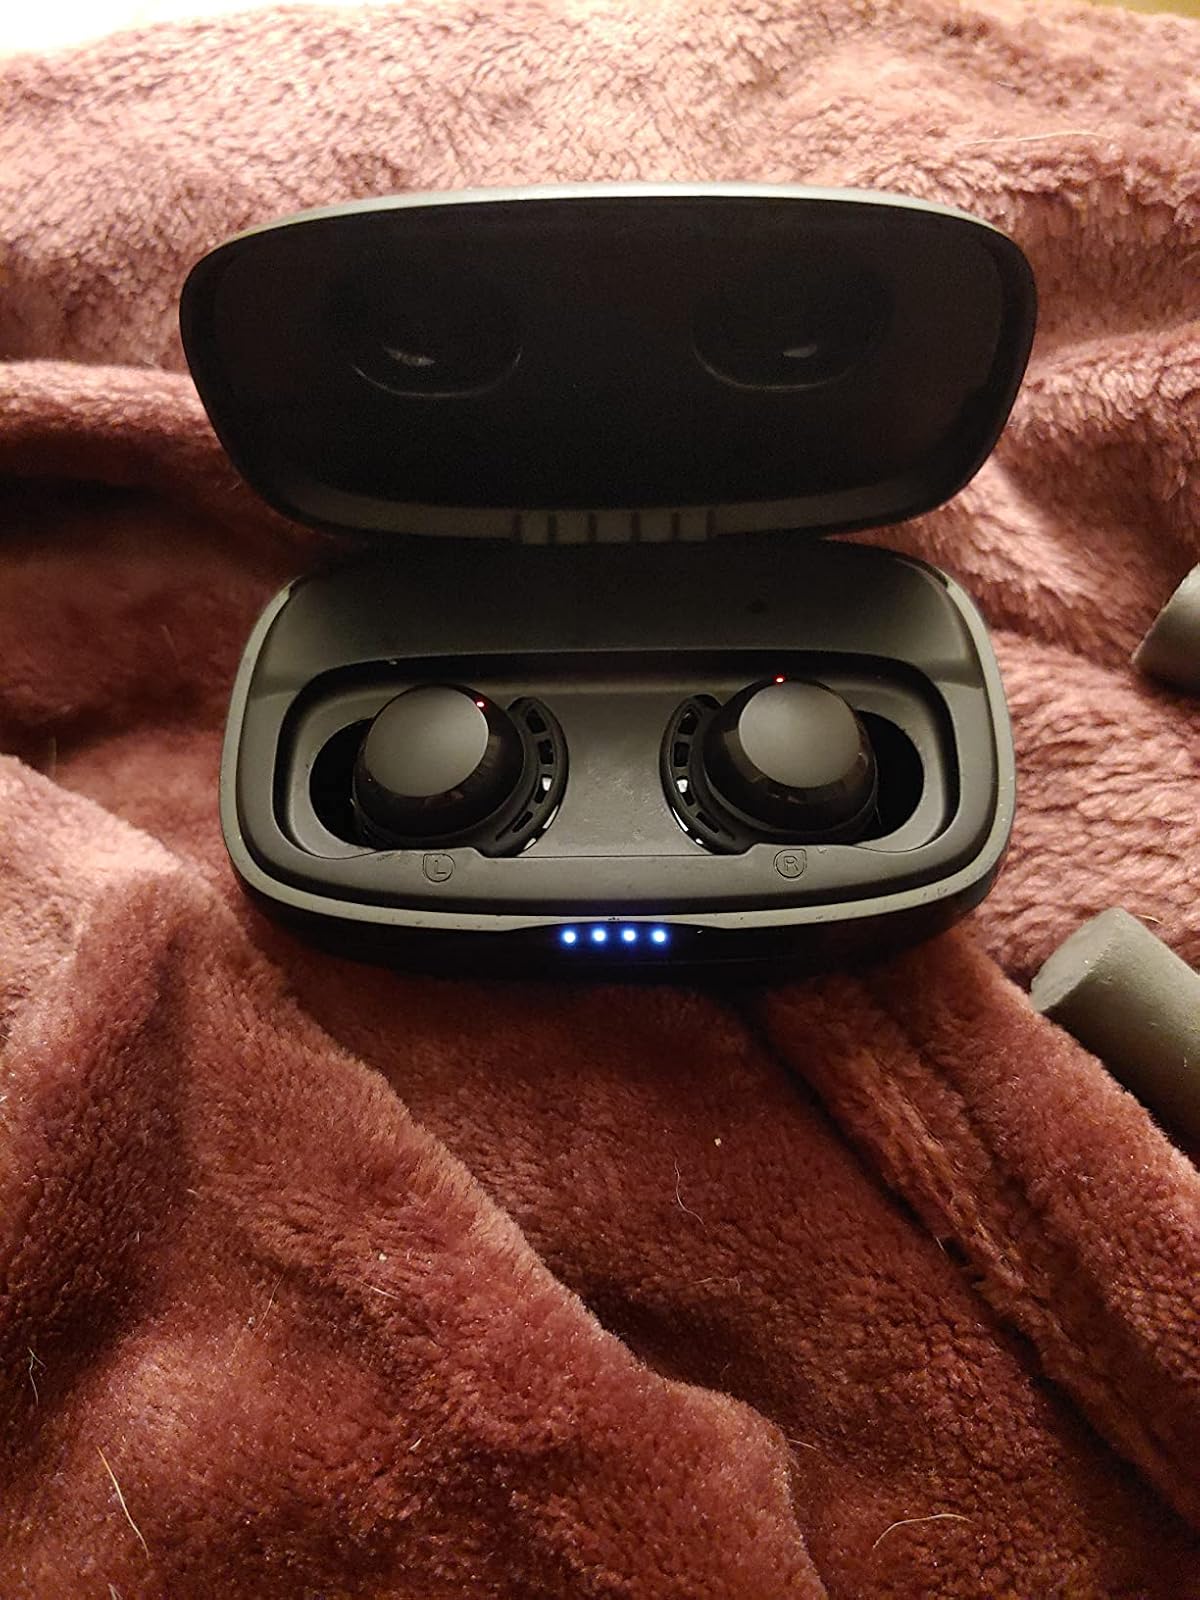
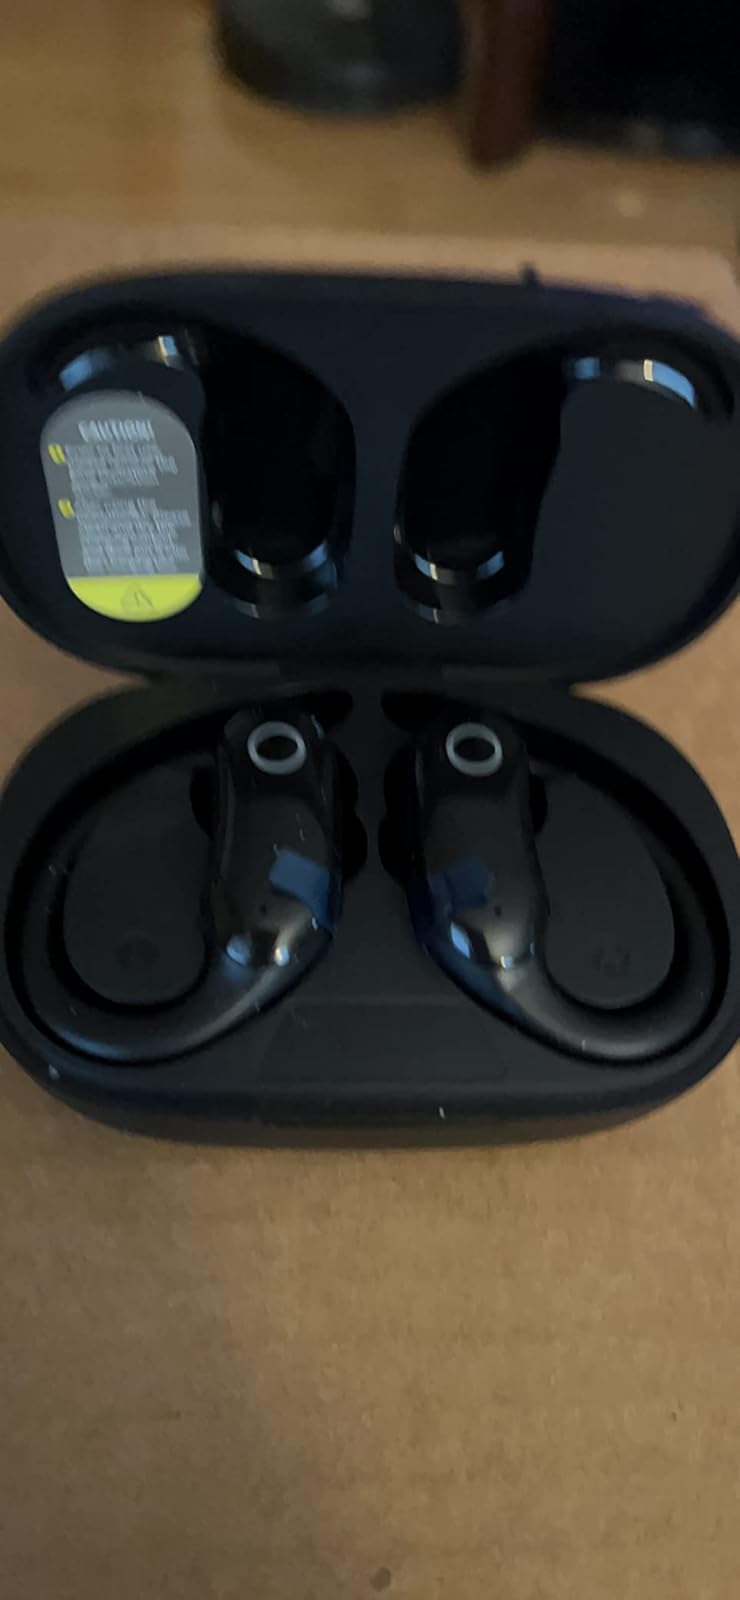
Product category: earbuds
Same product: no